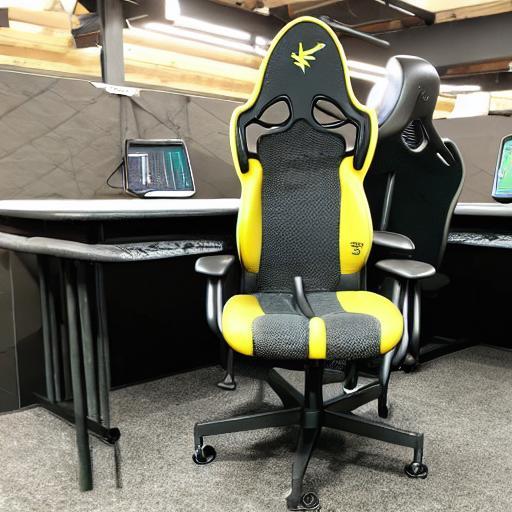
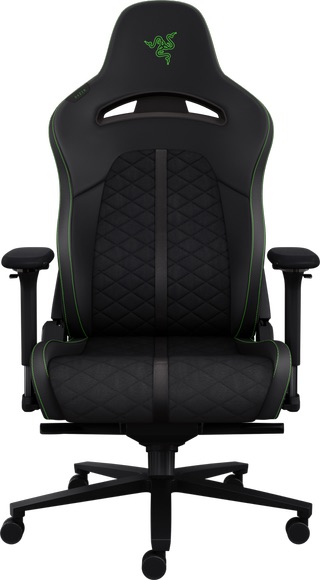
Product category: items_chair
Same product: no